2024 Taiwanese presidential election

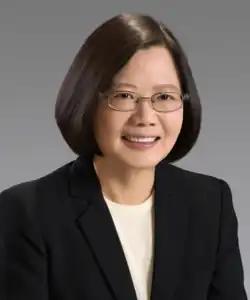
Tsai Ing-wen, the incumbent President of the Republic of China (Taiwan), was ineligible to seek re-election after serving two terms.

Tsai Ing-wen of the Democratic Progressive Party (DPP) became the first female president after winning the 2016 presidential election, defeating KMT nominee Eric Chu. She won a second term in 2020 and continued to serve until 20 May 2024. Tsai resigned as party chairperson after the DPP suffered losses in the 2022 Taiwanese local elections. She was replaced in an acting capacity by Chen Chi-mai. Tsai's vice president, Lai Ching-te, ultimately became the party chairperson by acclamation in late 2022.